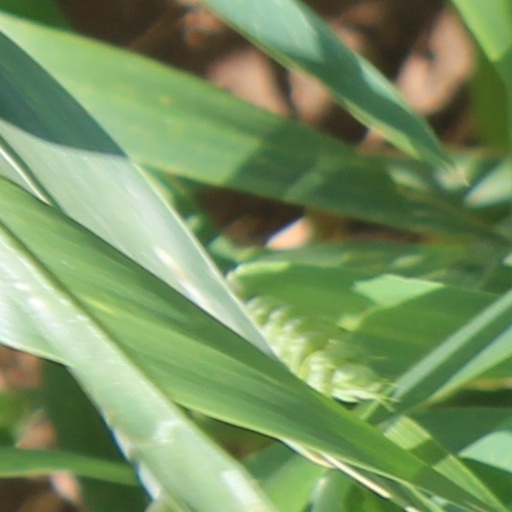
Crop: wheat